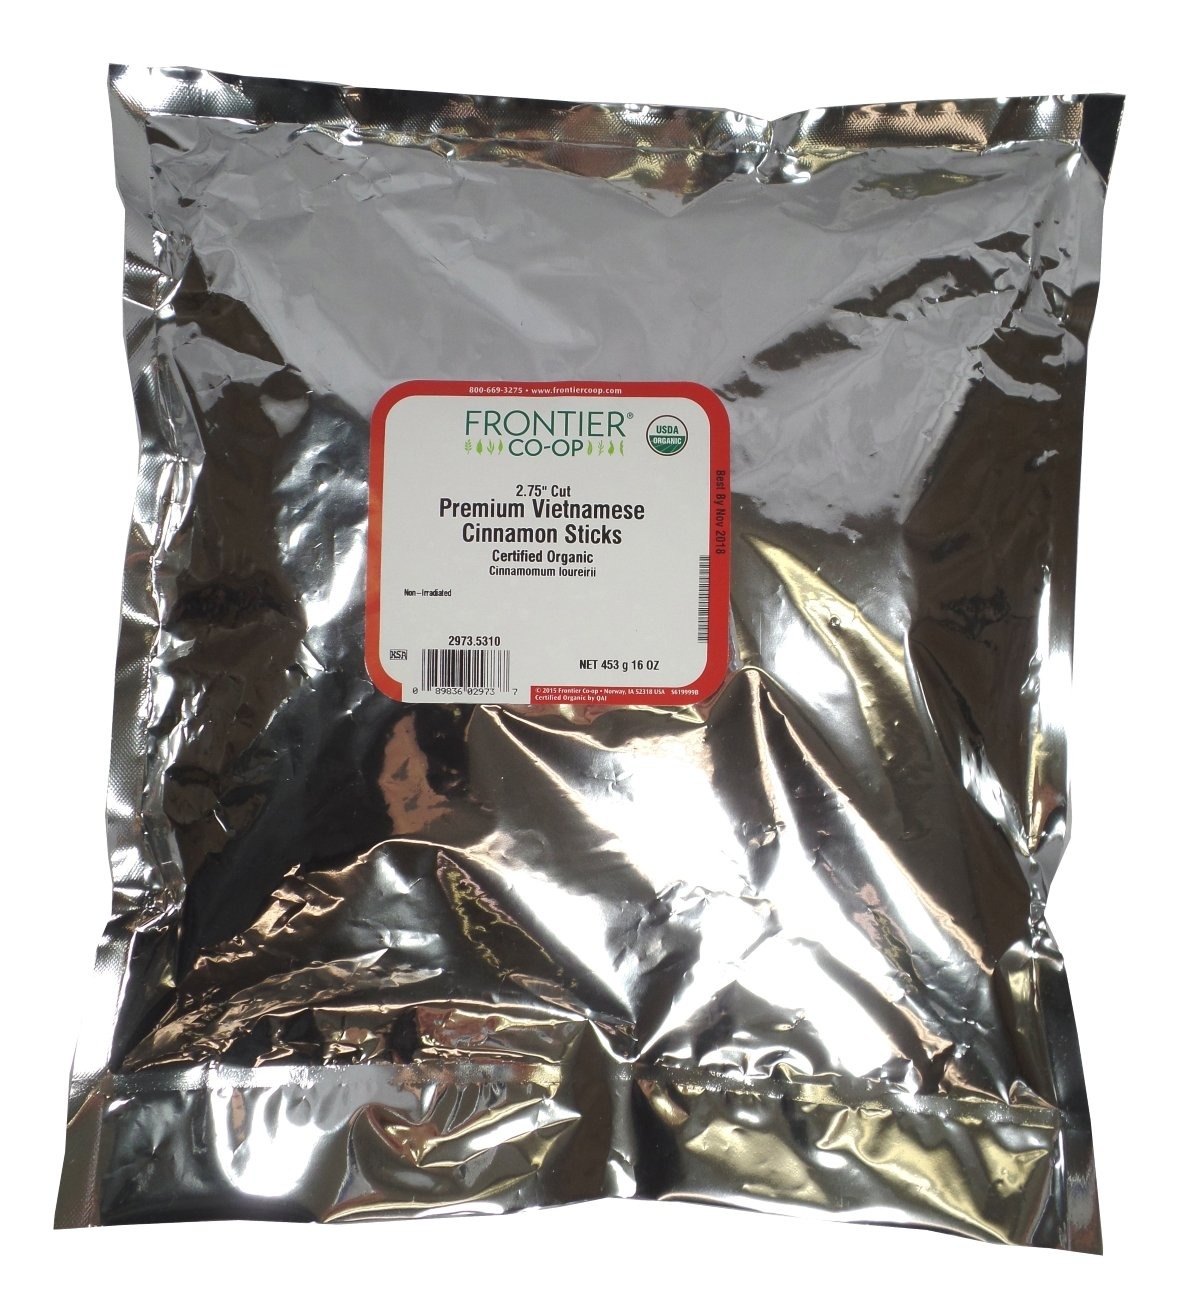
Item Name: Frontier Cinnamon Sticks, Vietnamese Premium, 2 3/4'' Certified Organic - 16 oz
Bullet Point 1: Botanical Name: cinnamomum loureirii
Bullet Point 2: Common Name: Cinnamon Sticks
Bullet Point 3: Length: 2 3/4"
Bullet Point 4: Country of Origin: Vietnam
Bullet Point 5: Organic, Kosher
Product Description: Cinnamon sticks are flavorful and fun in mulled drinks and teas. Serve each cup with its own cinnamon swirler. Or combine them with allspice, cloves and ginger to make your own mulling spice.
Value: 16.0
Unit: Ounce

Price: 23.62